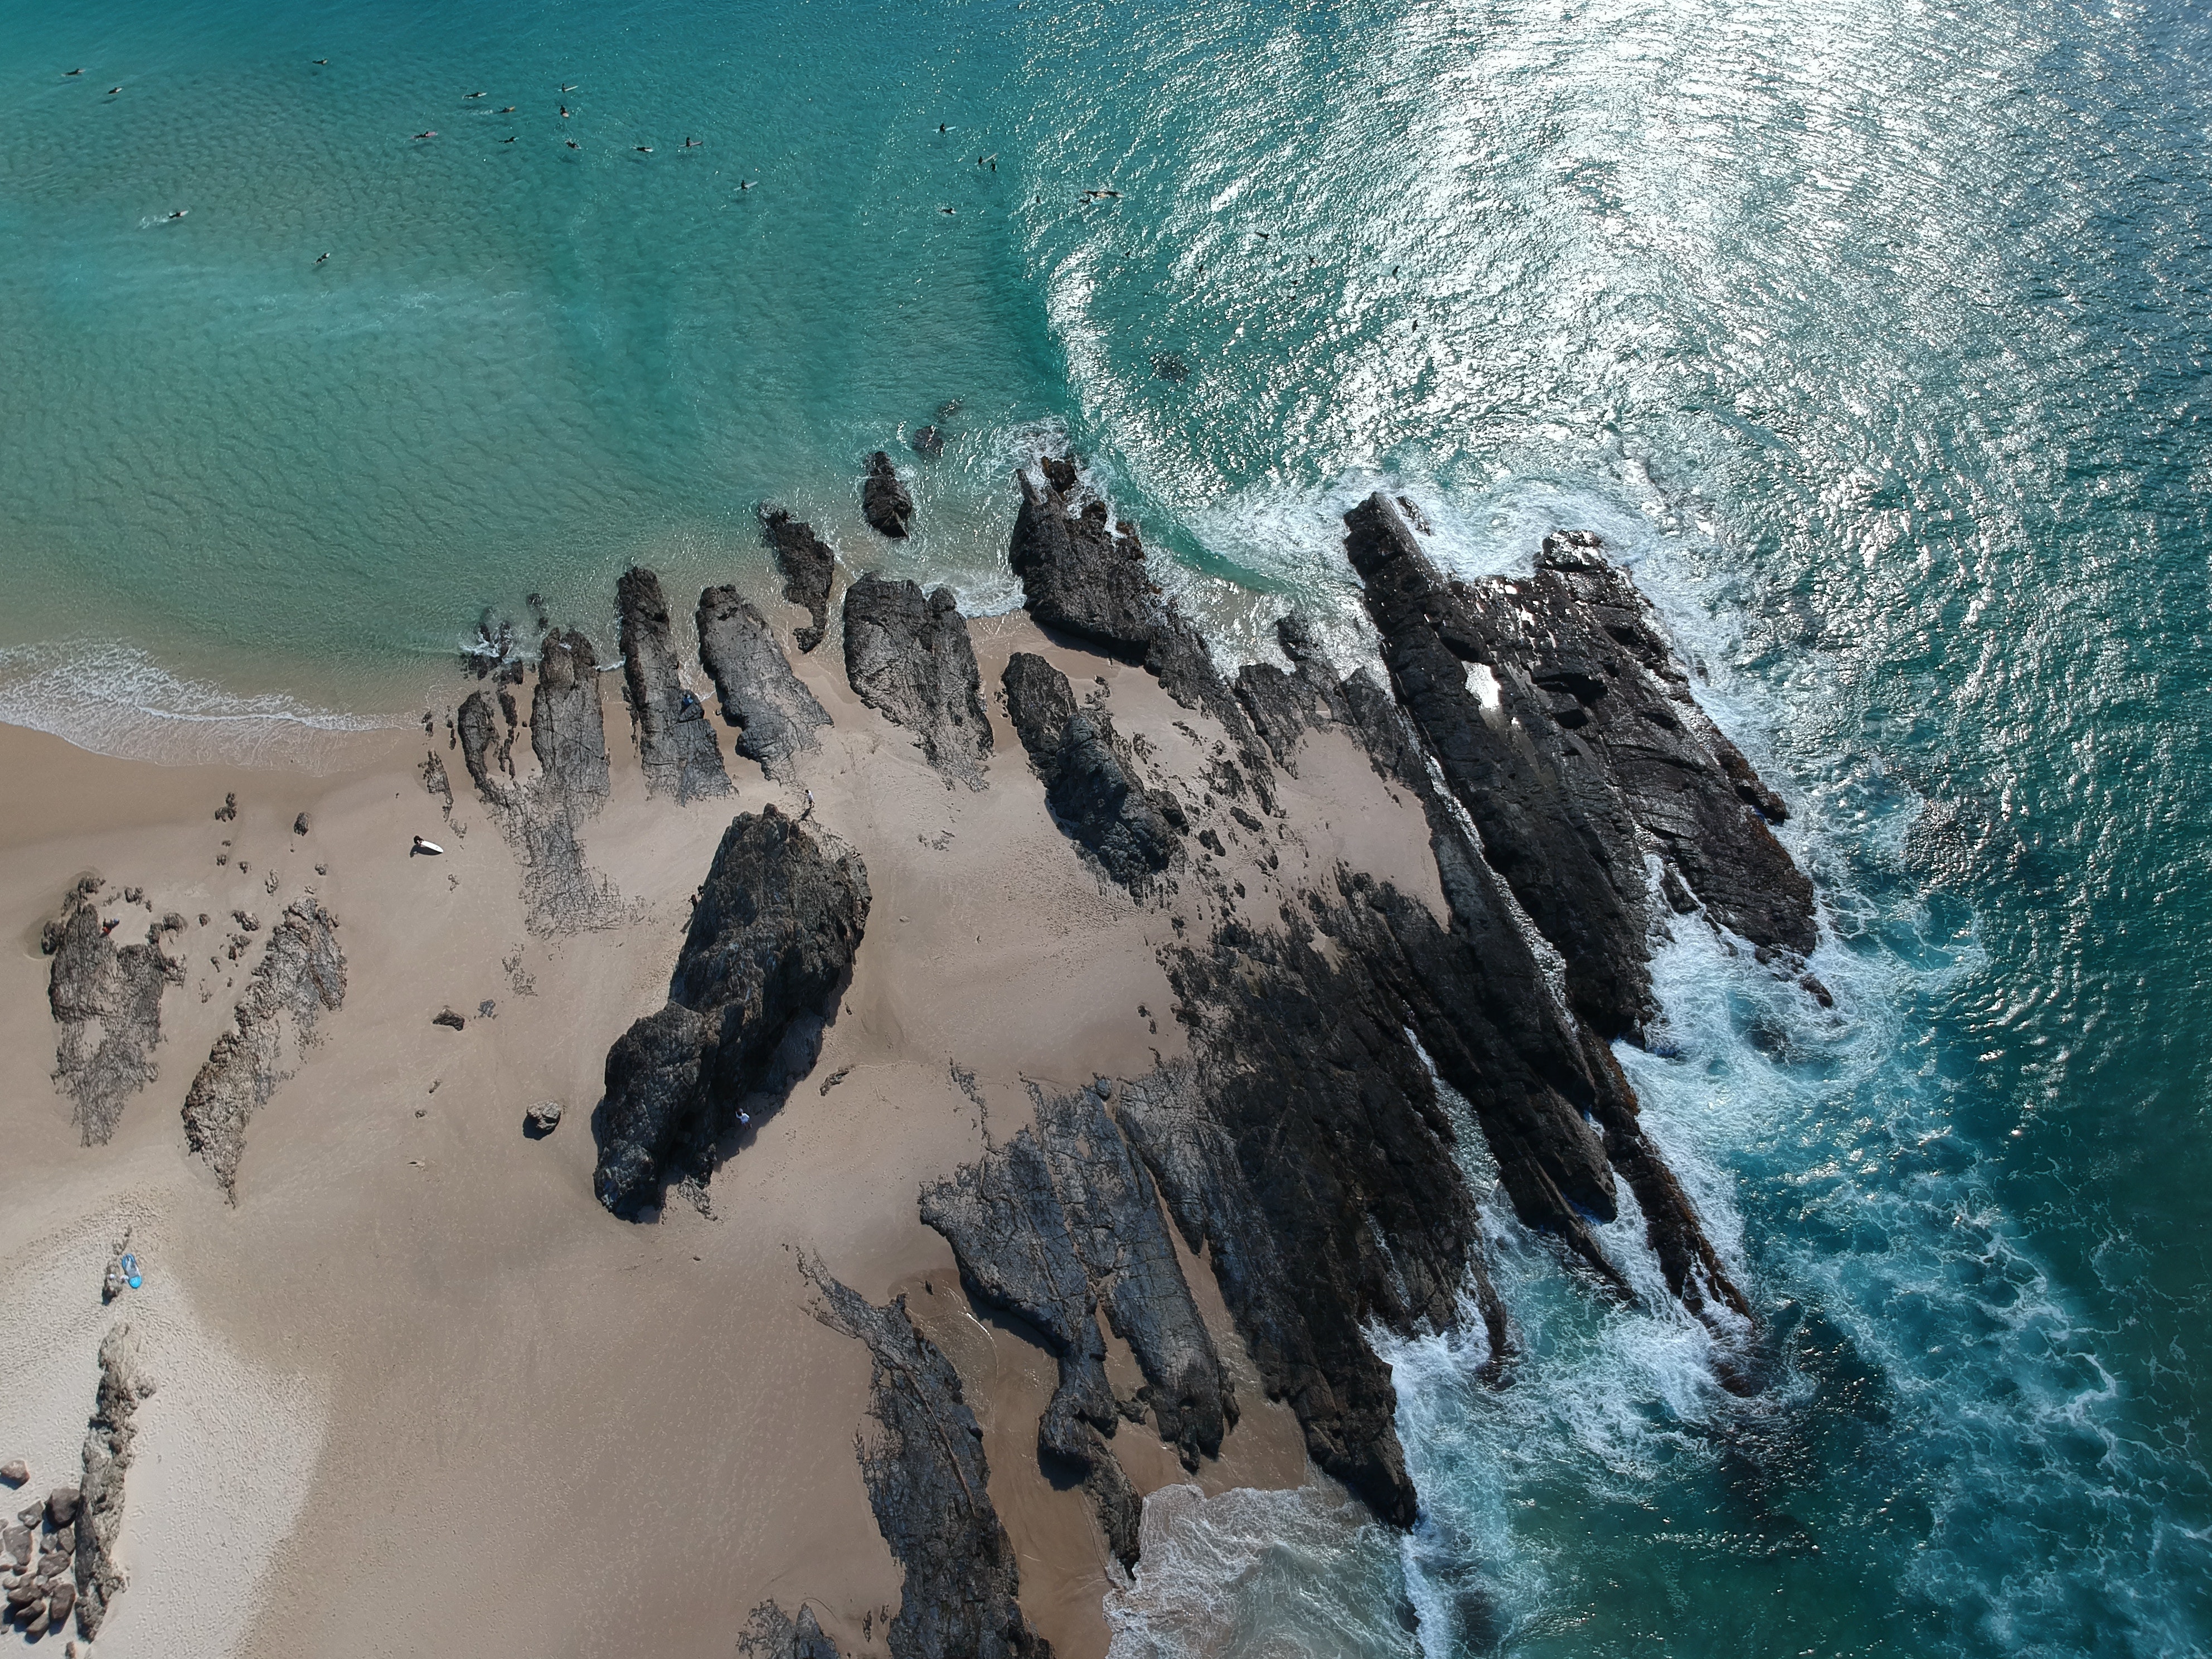
sea, coast, ocean, water, rock, wave, cliff, cape, coastal and oceanic landforms, geology, klippe, wind wave, promontory, terrain, tropics, headland